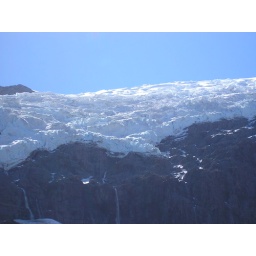
The meltwater cascades down the rock faces in clouds of spray.